Claudia Reinhardt

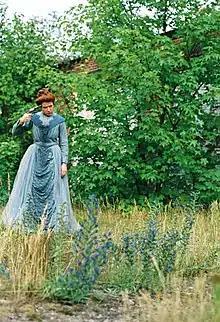
"CLARA" (Clara Immerwahr) from "Killing Me Softly -Todesarten"

"Killing Me Softly- Todesarten" is a series of ten photographs depicting the suicides of ten female artists, with Claudia Reinhardt as the model for all of them. The series includes Sarah Kane, Unica Zürn, Clara Immerwahr, Sylvia Plath, Adelheid Duvanel, Ingeborg Bachmann, Anne Sexton, Diane Arbus, Pierre Molinier, and Karin Boye